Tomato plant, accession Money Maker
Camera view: vertical (180 deg); turntable rotation: 270 degrees
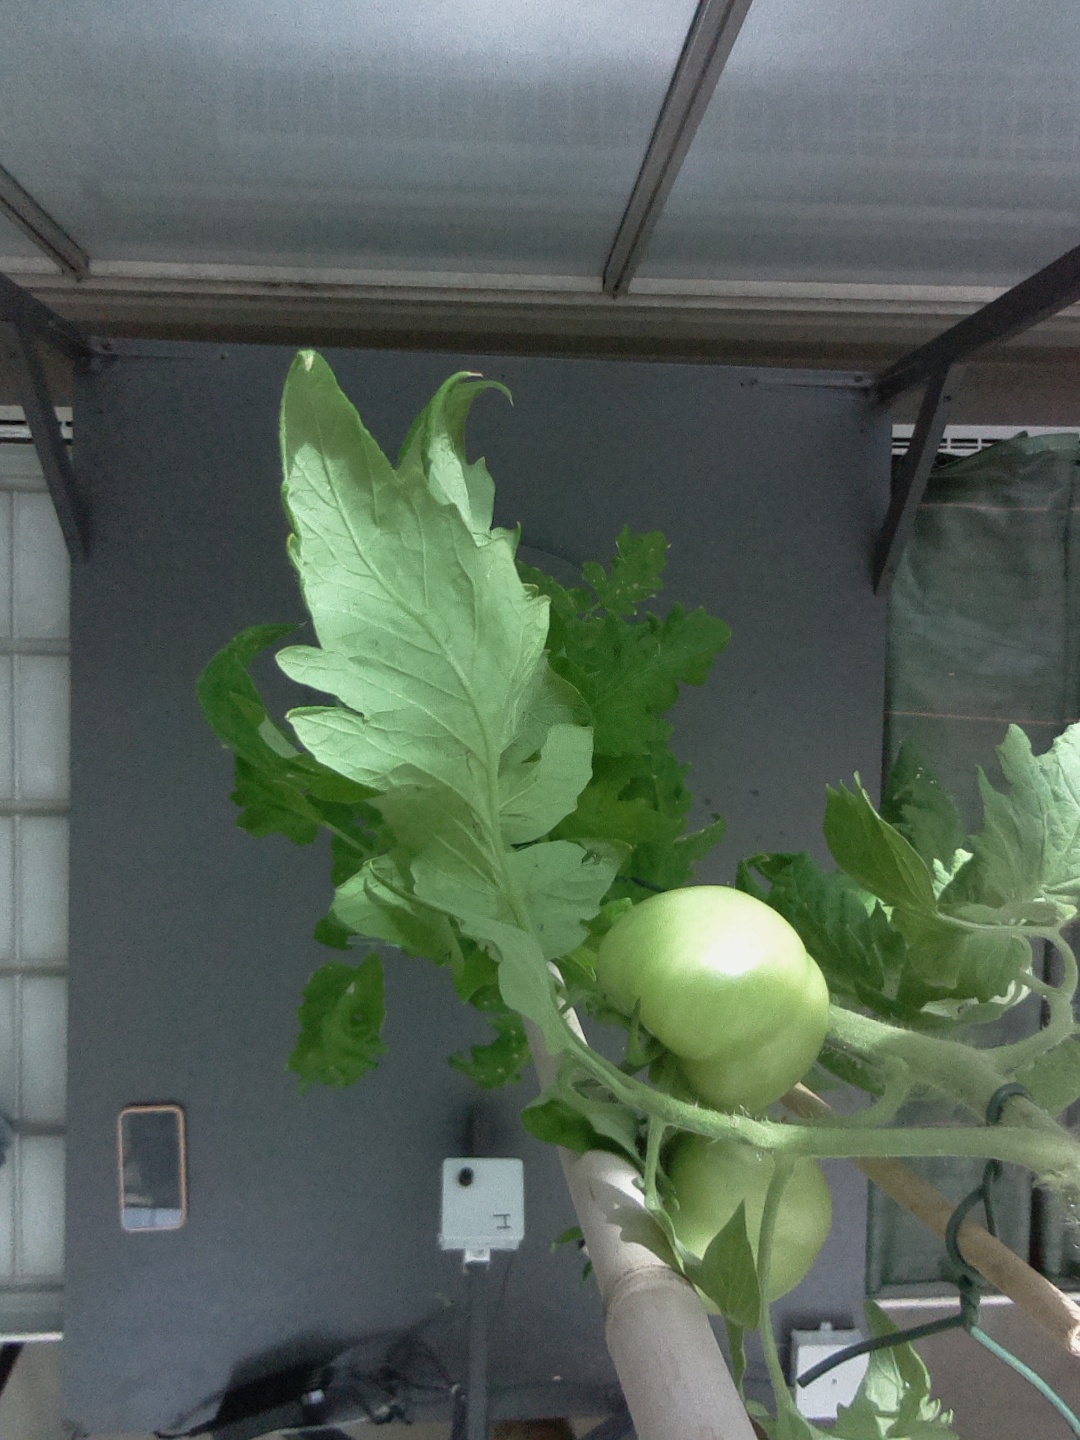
BBCH growth stage 79: 90% -100% of final fruit size